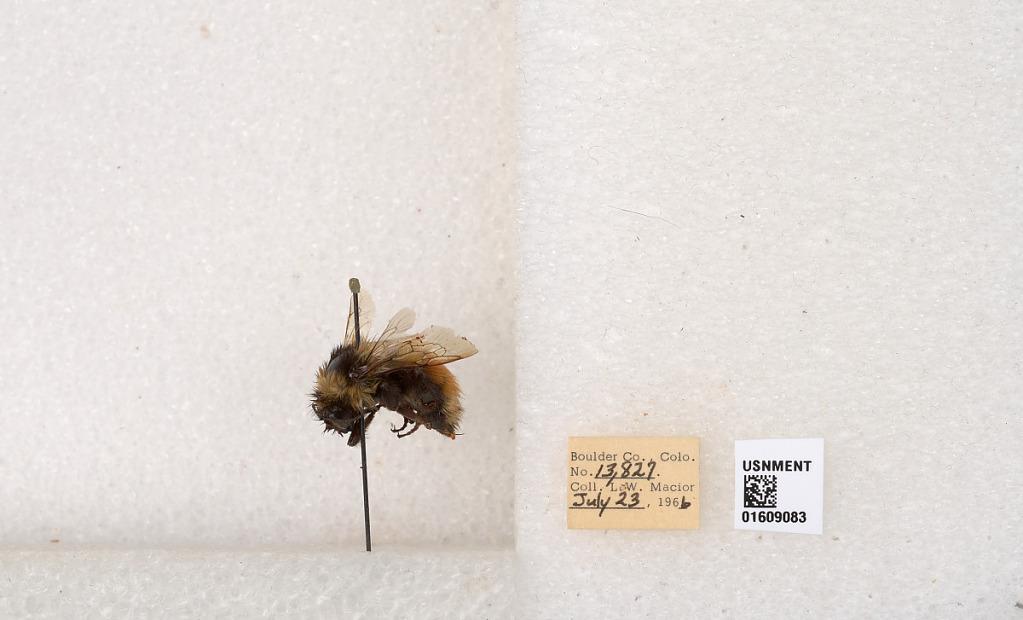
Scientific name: Bombus (Pyrobombus) sylvicola Kirby
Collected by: L. Macior
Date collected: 1966-7-23
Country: United States
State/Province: Colorado
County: Boulder
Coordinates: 40.0263, -105.3